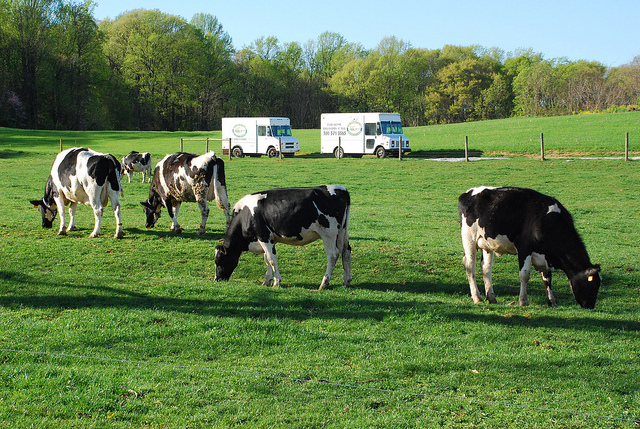
user: Given an image and a question. Answer the question in a short answer. Question: What breed of cows are these? Short Answer:
assistant: holstein